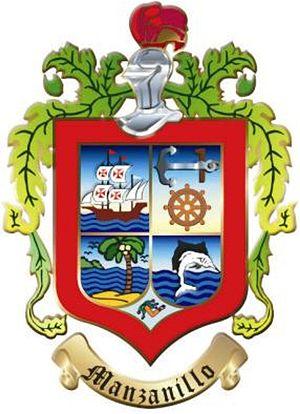
Manzanillo est une ville du Mexique, dans l'état de Colima. C'est une importante ville portuaire et la deuxième ville la plus peuplée de l'état. Manzanillo est également le nom de la municipalité englobante.